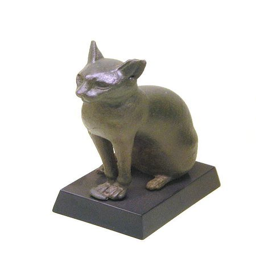
ancient statue of deity , i have a reproduction of this that i purchased fr art gallery